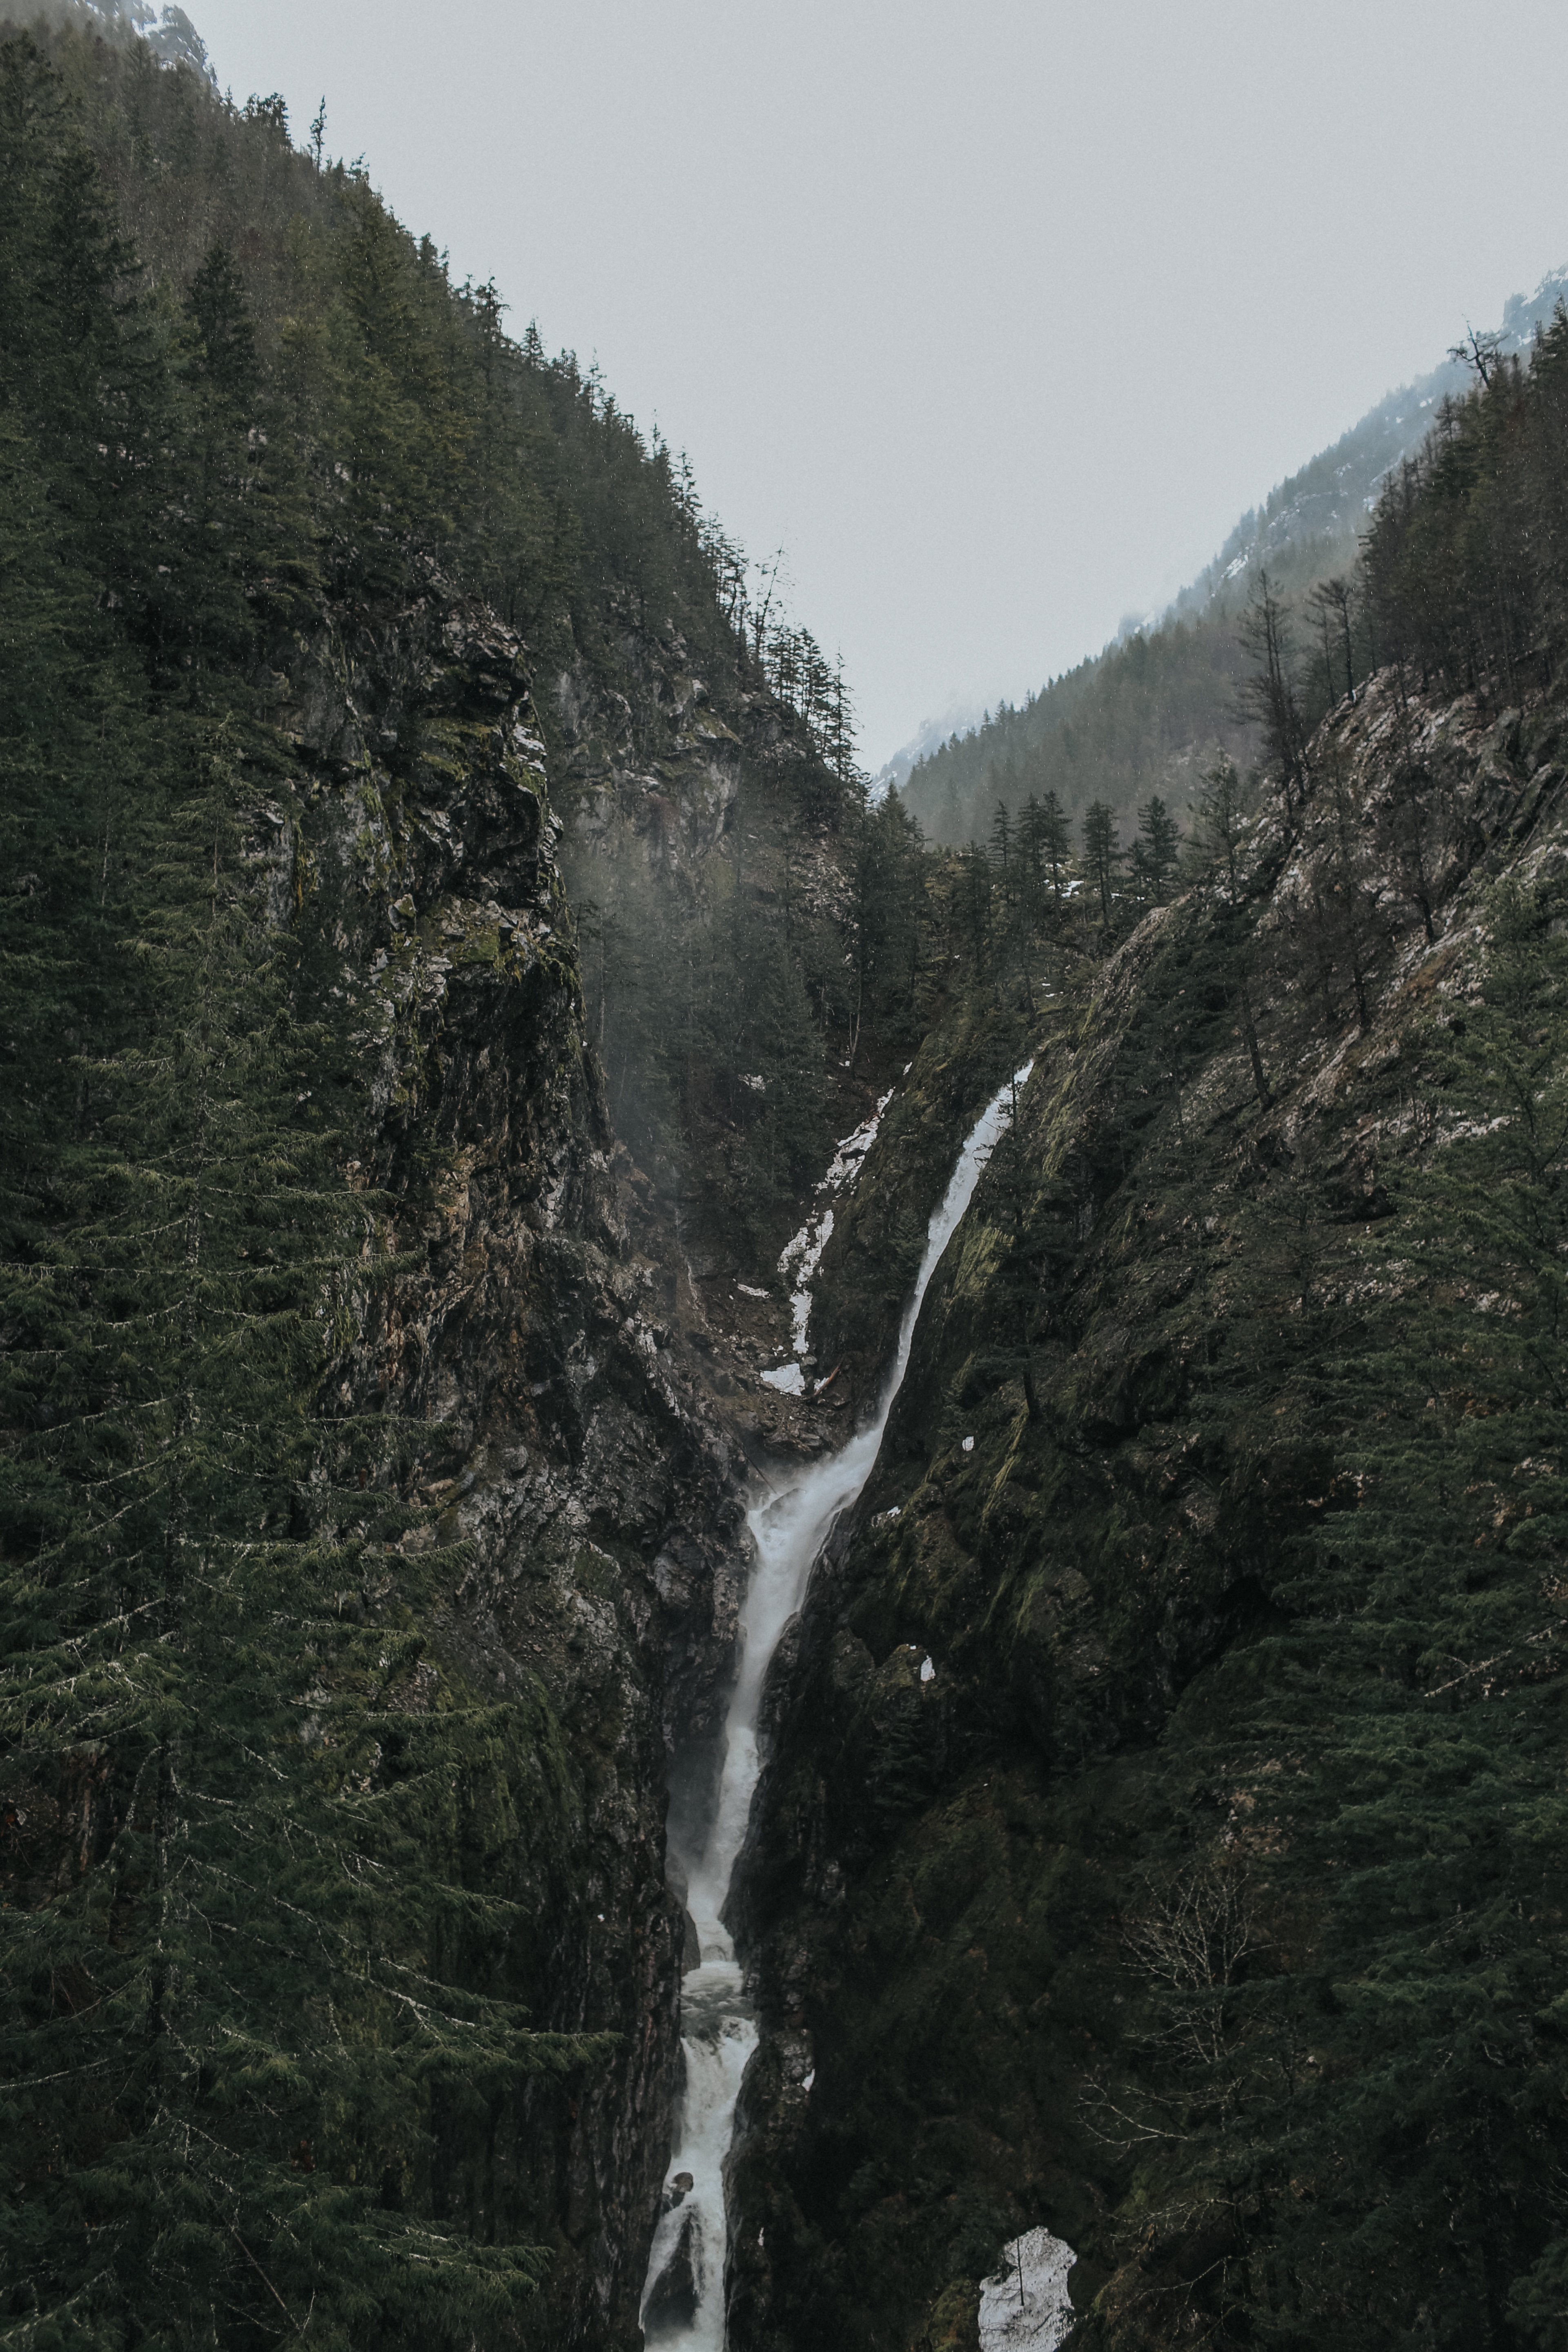
waterfall, wilderness, mountain, adventure, valley, mountain range, terrain, ridge, body of water, ravine, water feature, mountain pass, mountainous landforms, geological phenomenon